Malibu Painter

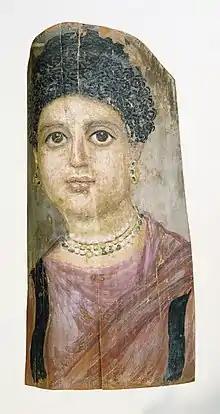
Mummy portrait attributed to the Malibu Painter

The Malibu Painter was an Ancient Roman painter of Fayum mummy portraits active in Egypt between about 75 and 100 AD. Three portraits have been attributed to him, based on his manner of painting highlights and shadow and the distinctive form of the noses and mouths in his portraits. Two paintings were found at Hawara, and it appears that the painter was primarily active in nearby Arsinoe. The artist's name is derived from a portrait of a woman now found in the J. Paul Getty Museum in Malibu, Los Angeles.